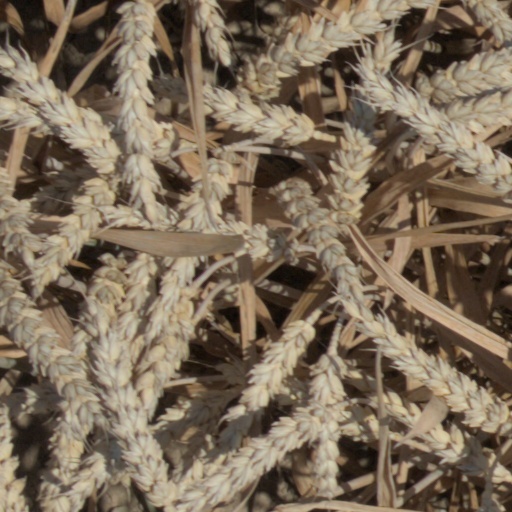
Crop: wheat